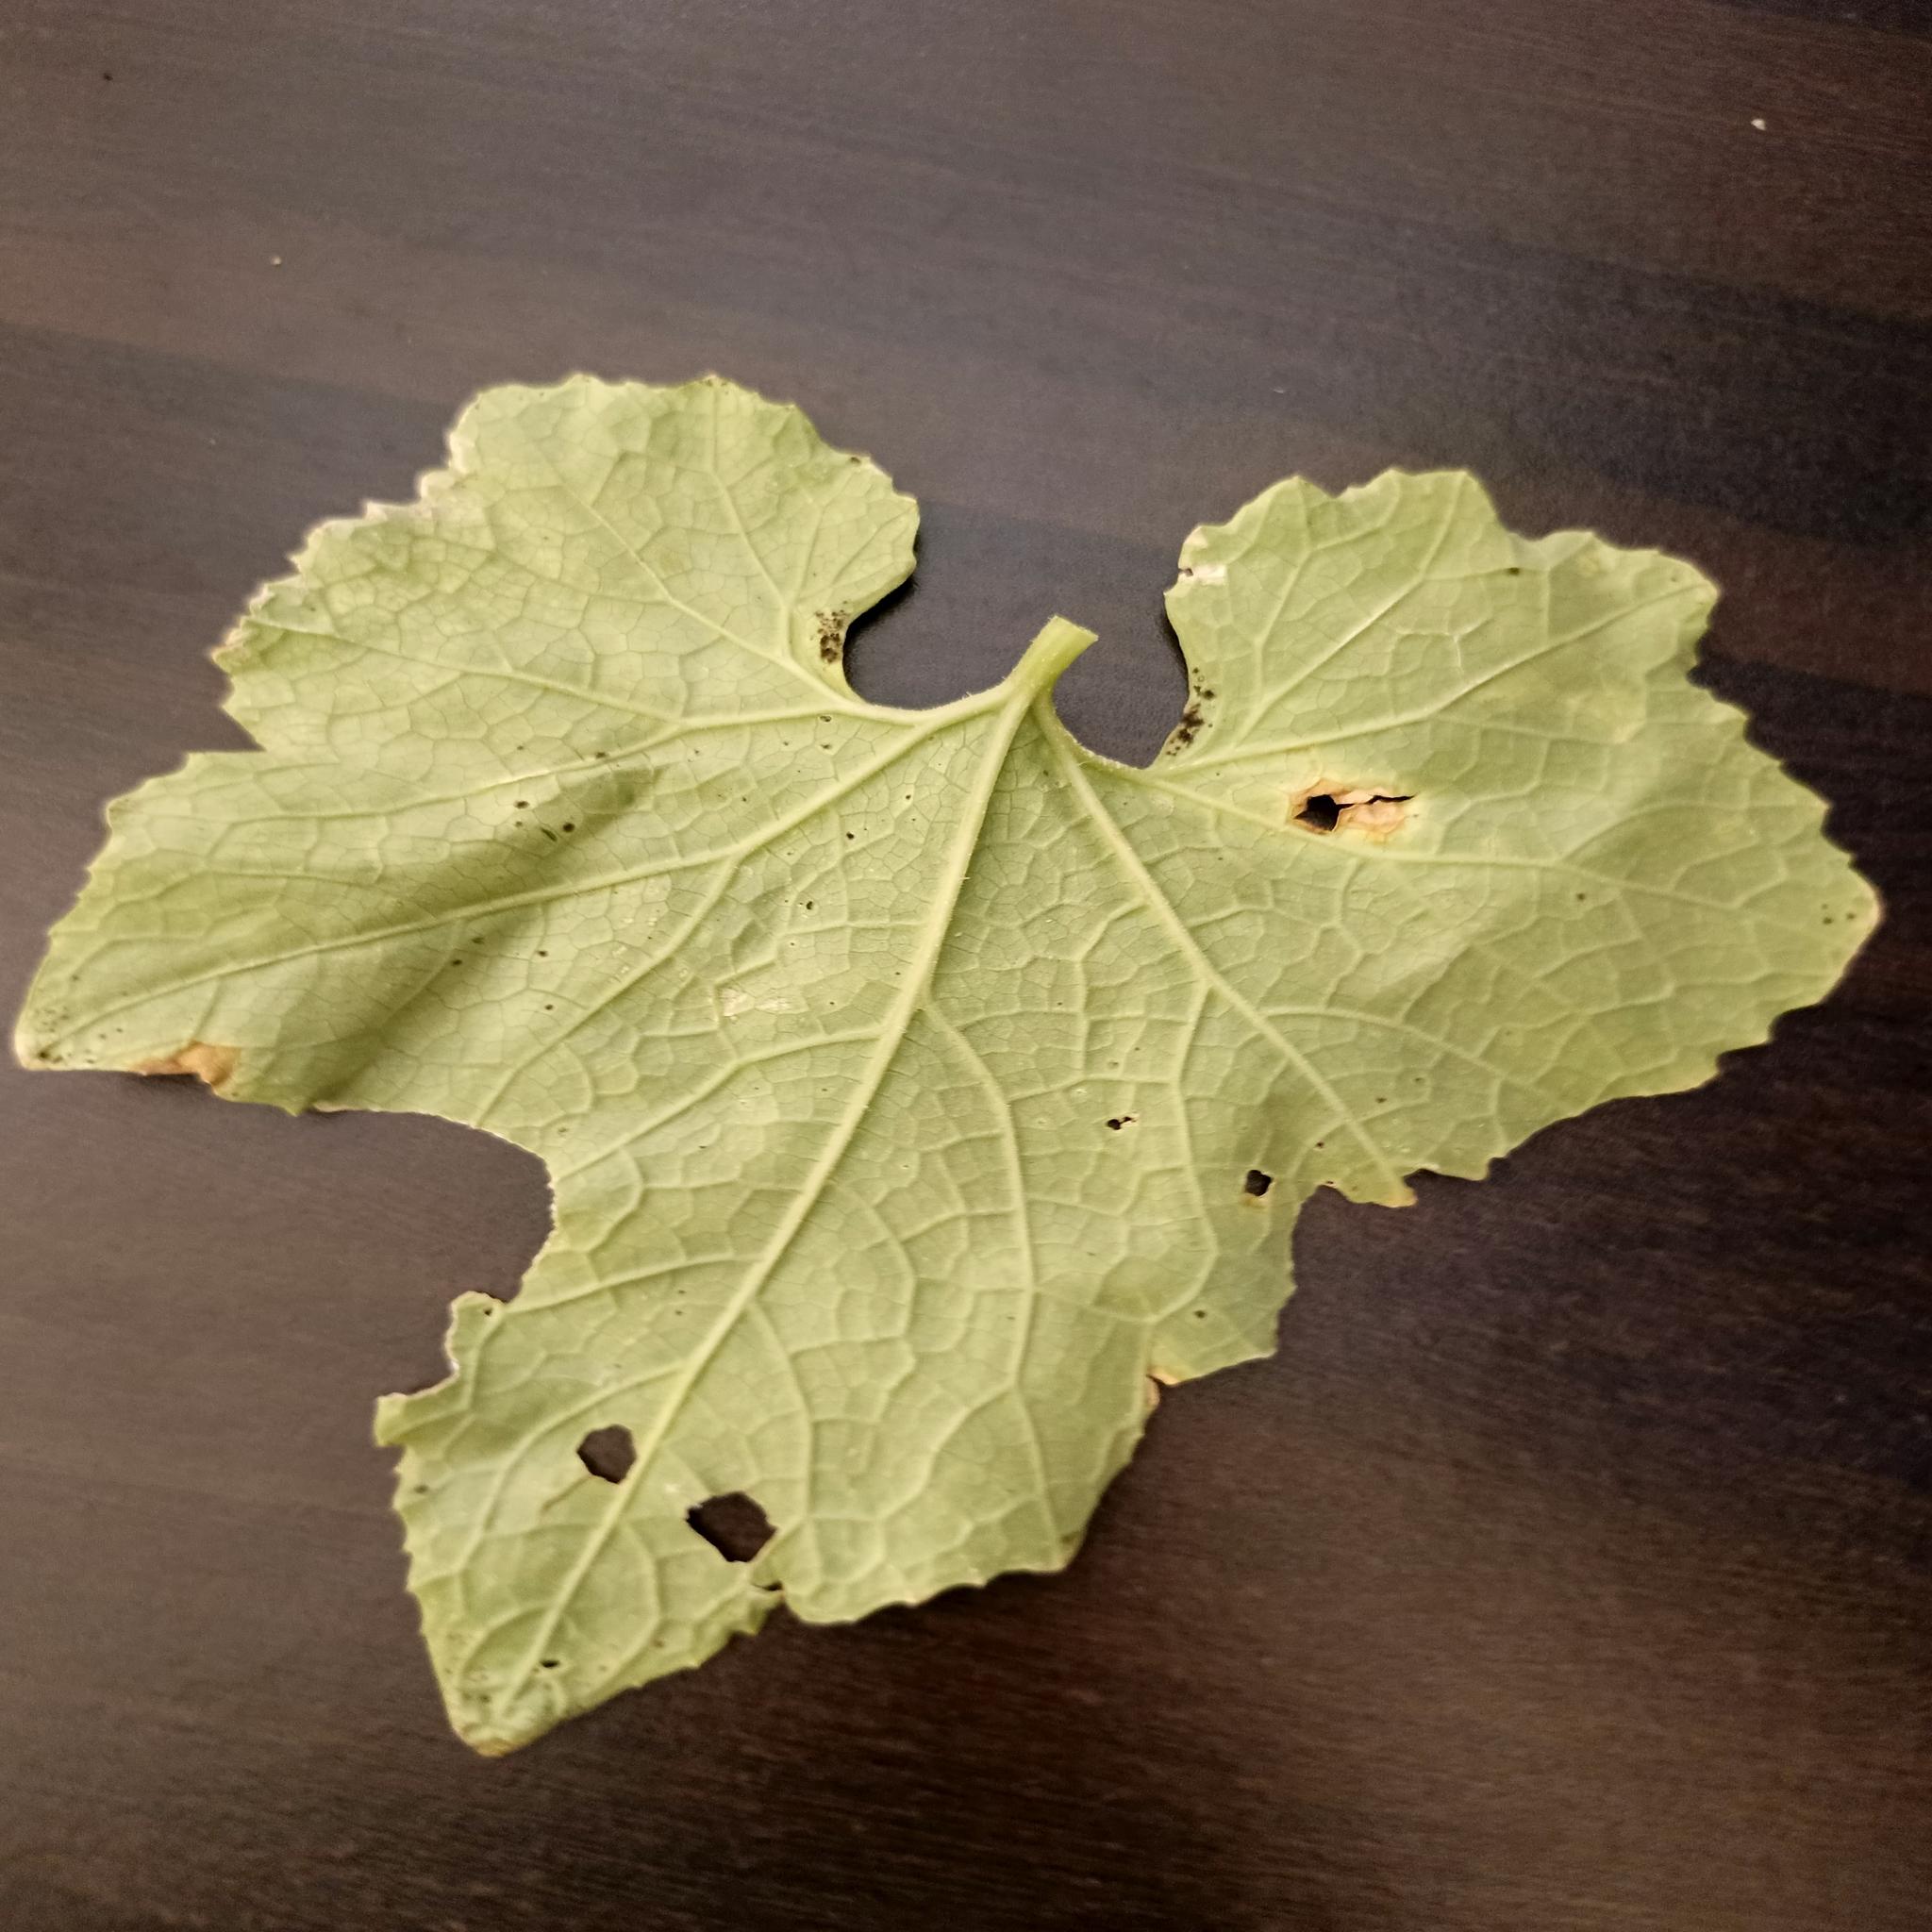
Label: Downy mildew